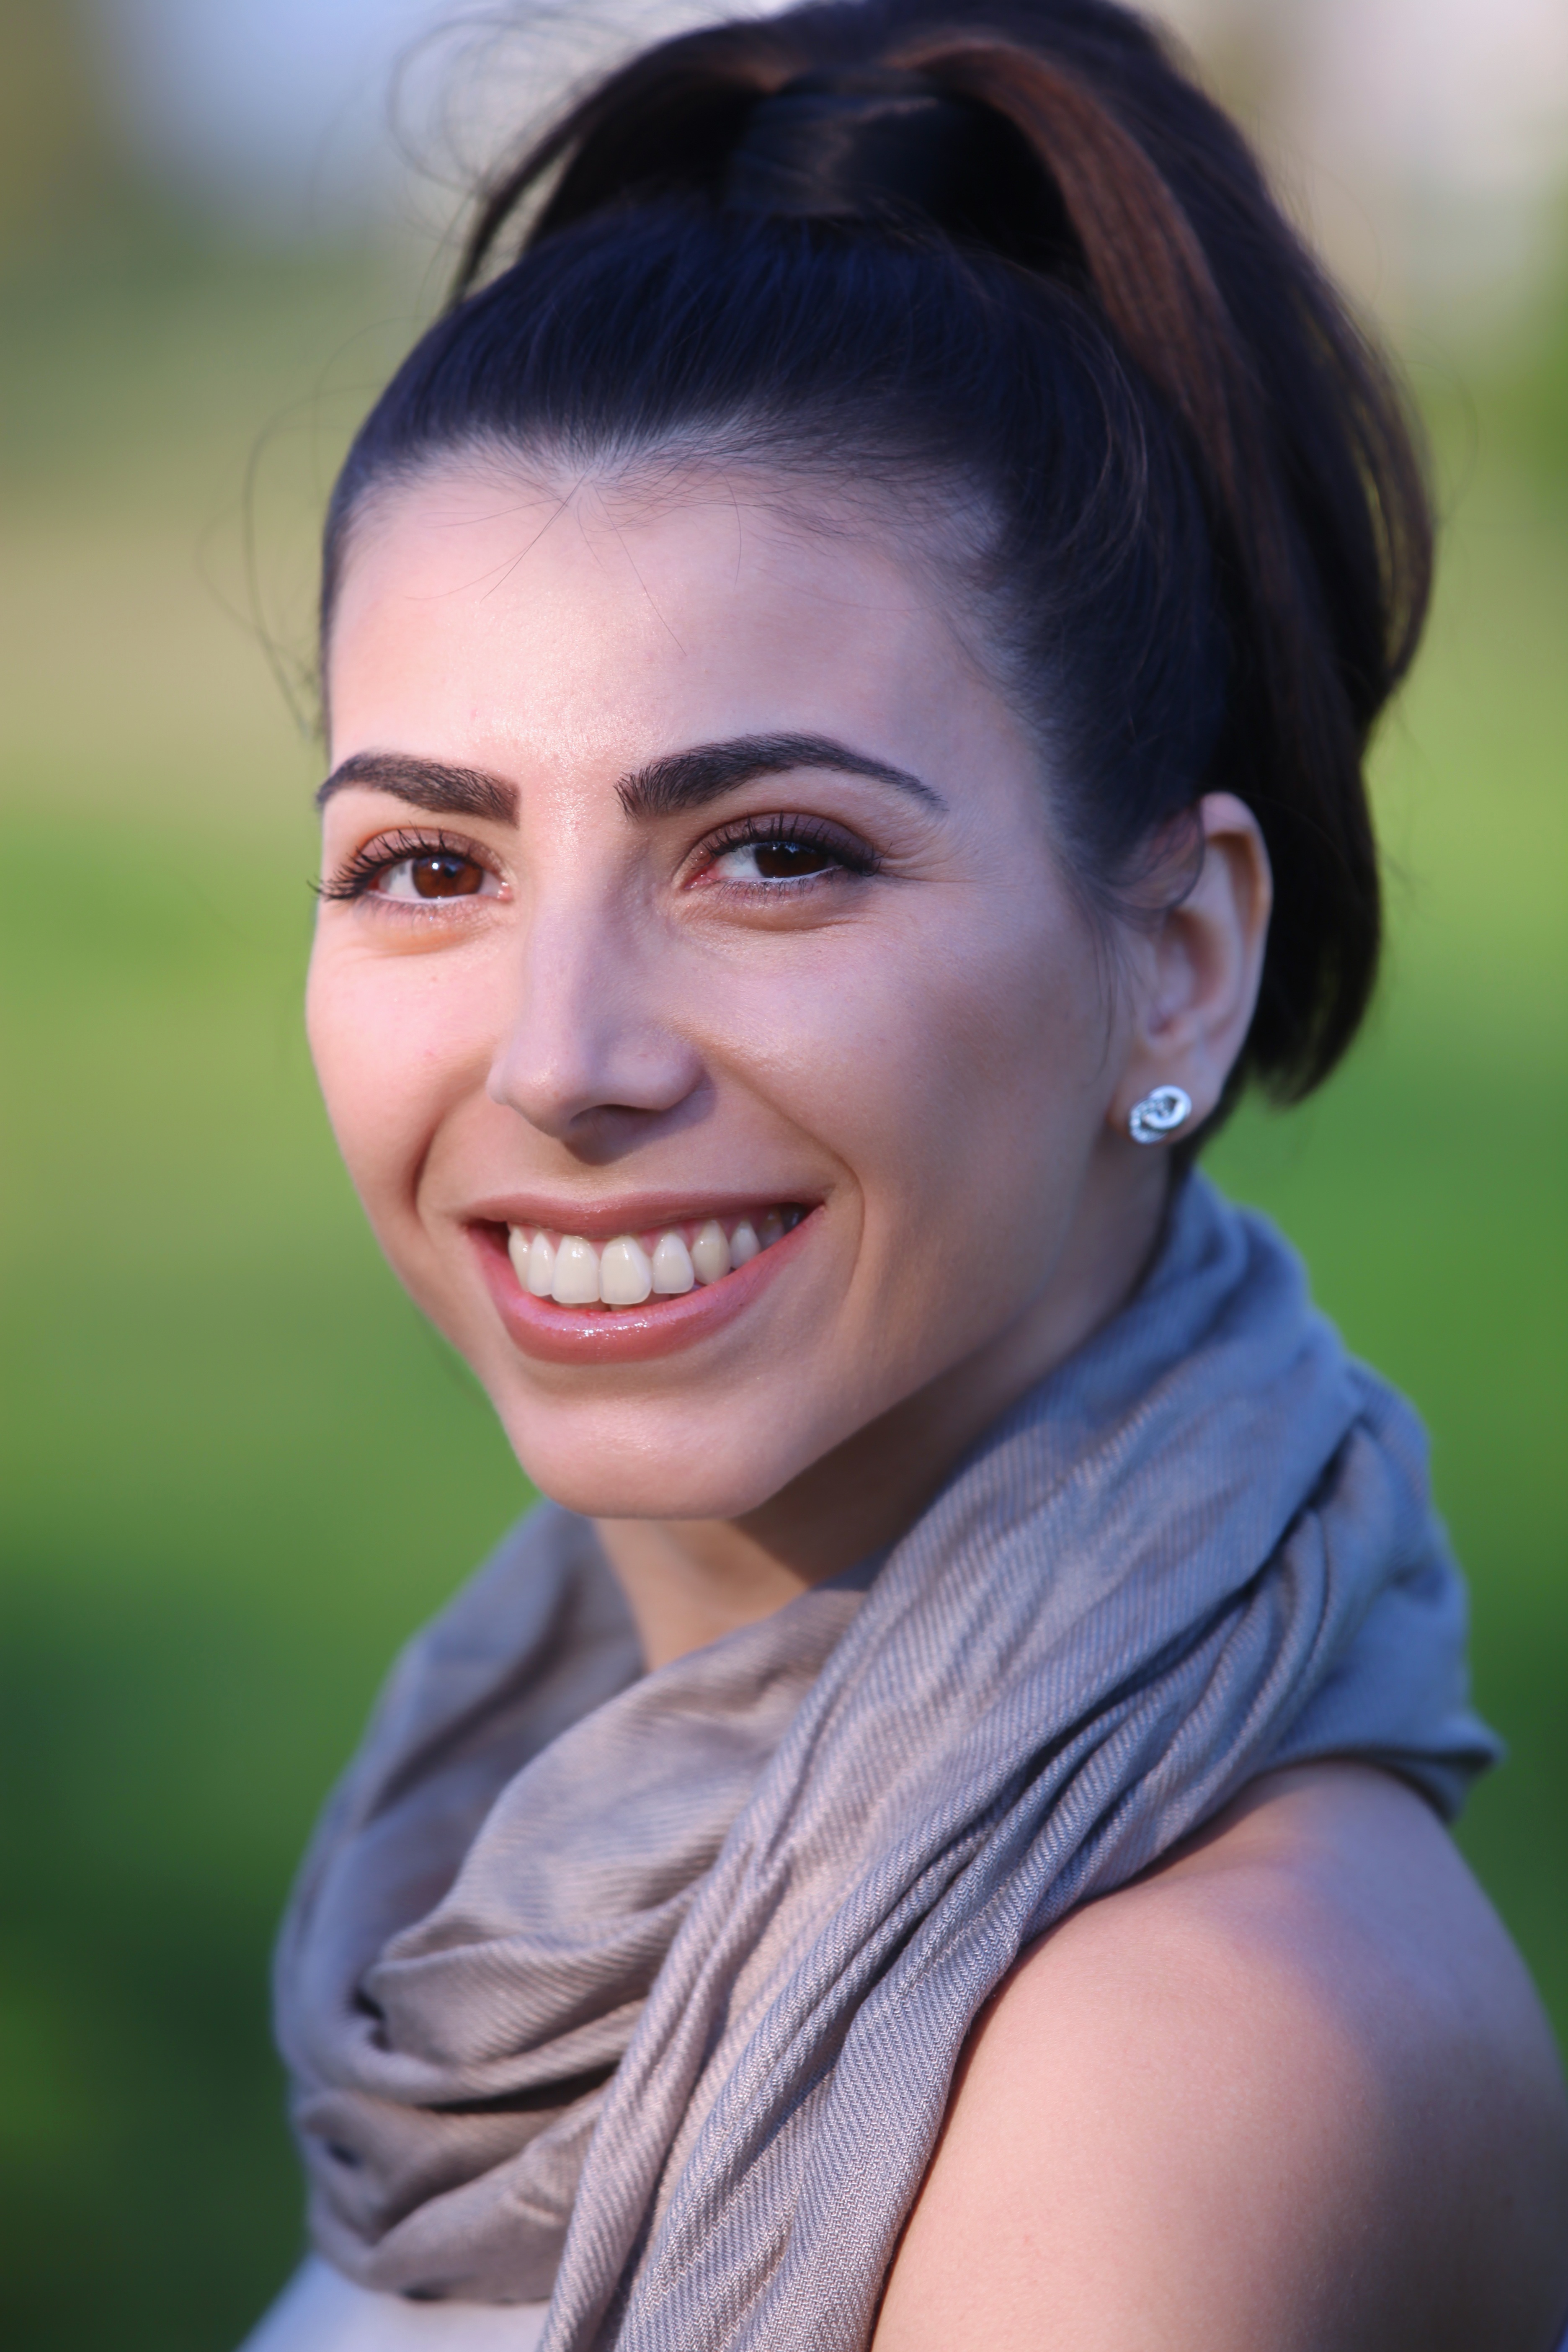
person, girl, woman, hair, photography, female, portrait, model, natural, fashion, lady, facial expression, hairstyle, smiling, smile, mouth, long hair, close up, face, nose, eyes, happy, eye, head, look, skin, beauty, passion, sexy, teeth, elegance, emotion, friendly, models, charm, sensual, photo shoot, seduction, intensity, first floor, brown hair, mora, portrait photography